Russell Findlay

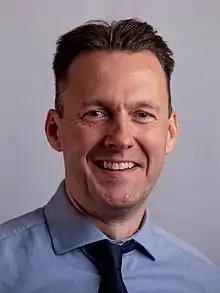
Official portrait, 2021

Russell Findlay (born 1972 or 1973) is a Scottish politician and journalist who has served as Leader of the Opposition in the Scottish Parliament as well as Leader of the Scottish Conservative Party since September 2024. He has been a Member of the Scottish Parliament (MSP) for the West Scotland region since 2021. A member of the Scottish Conservatives, he served as the party's director of communications.